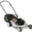
Label: lawn_mower